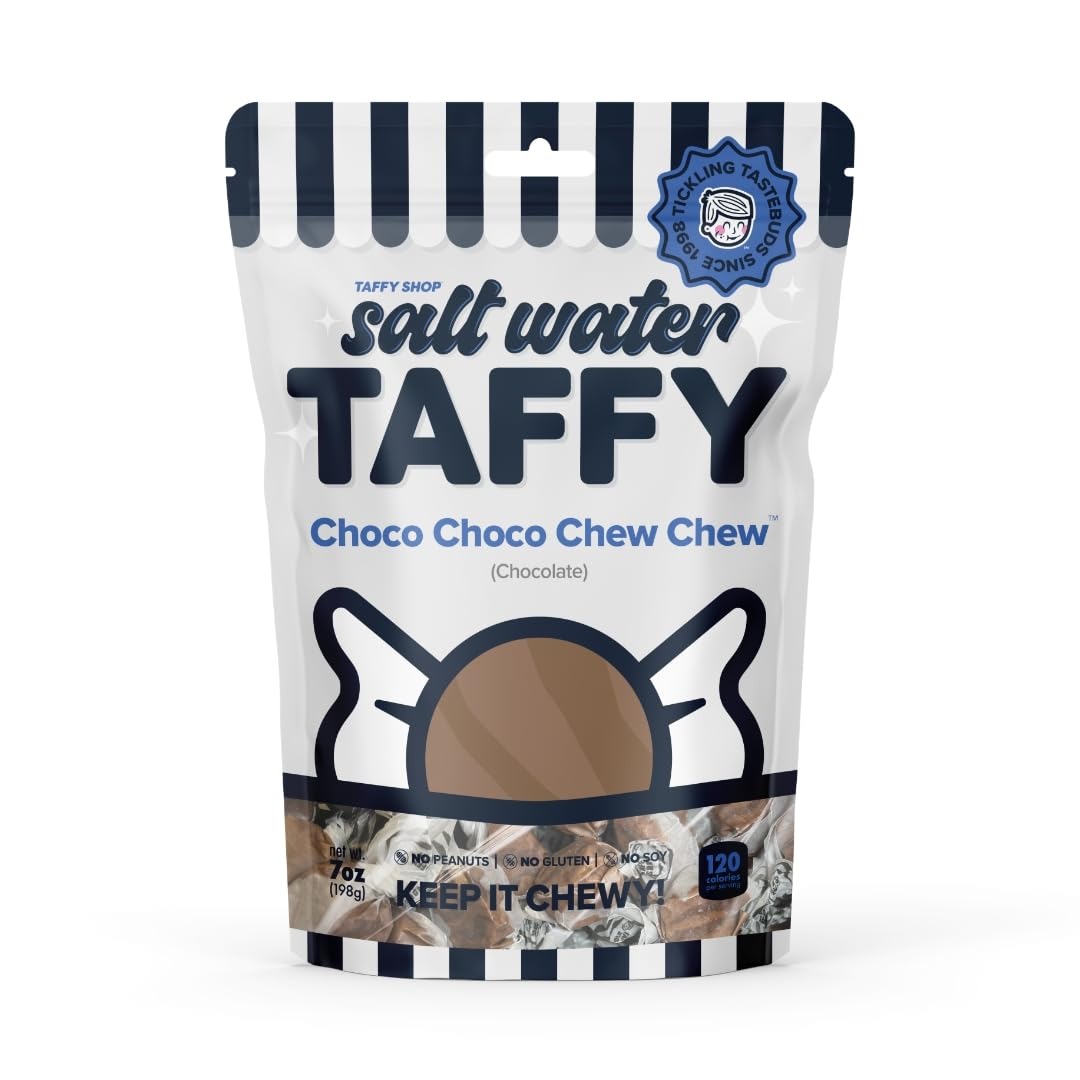
Item Name: Taffy Shop Choco Choco Chew Chew, Chocolate Salt Water Taffy – Gourmet Soft Chewy Candy, Bulk Sweet Snack, Fresh Gift & Gluten-Free, 140 Individually Wrapped Pieces (32oz)
Bullet Point 1: Choco Choco Chew Chew is a chocolate lover's dream! Packed with rich, creamy cocoa flavor in every chewy bite, this taffy is the perfect treat for satisfying your sweet tooth.
Bullet Point 2: Celebrate Every Holiday! From Halloween thrills to Thanksgiving feasts, Christmas cheer, and Easter treats. Sweeten Valentine’s Day, honor Mother’s & Father’s Day, and don’t forget Labor Day, Memorial Day, Hanukkah, and Fourth of July fun!
Bullet Point 3: Gourmet & Shameless: Our premium saltwater taffy is crafted from fresh protein rich egg whites, real sea salt, and coconut oil. A healthy snack made peanut free, soy free, and even sugar-free options for all to enjoy!
Bullet Point 4: Bulk Candy for all Events: Our individually wrapped treats are perfect for trick-or-treaters.. Ideal for large gatherings, corporate events, school functions, church events, fundraisers, and birthday celebrations—Best treat to fill your candy jar!
Bullet Point 5: Perfect treat for any Adventure: hiking, hunting, camping, road trips, Poolside, movie night or to toss it in your backpack or travel bag set. Or great for a night in, whether it's a movie night supplies, late night snack, or board game treat.
Product Description: Gourmet Salt Water Taffy! Whether you're searching for Halloween candy, taffy like coffee, bananas, or strawberries, we’ve got it all. Enjoy fruity flavors like apples, watermelon, and tropical coconut cult. Try fruit snacks, tangy ginger chews, or indulgent chocolate. Our healthy snacks, protein snacks, and sugar-free candy offer guilt-free. These individually wrapped treats are ideal for Halloween party favors, bulk candy, or a snacks variety pack for adults. Our variety pack is perfect for trunk or treat, birthday party favors, and corporate events. Savor unique flavors like pistachio or fun keto-friendly snacks. Whether you're craving gummy bears, a chips variety pack, or classic party favors, we’ve got you covered. Planning for Halloween gifts or stocking up on swedish candy and freeze-dried candy? Enjoy fun treats like gum, caramel apple lollipops, and chewing gum, or stock your pantry with bulk candy individually wrapped. We offer gluten-free and kosher options for everyone. Whether it’s going with your granola bars bulk, fiber gummies in a snack box. Indulge in fruity flavors like mango and peaches, or grab sour candy, caramel popcorn, and white chocolate taffy for a movie night. Grab snack packs, a perfect bar, or individual packs for on the go. We offer healthy snacks for adults, dye-free candy, and gluten-free snacks. Try nostalgic cotton candy, and classic candy corn salt water taffy. Better than lollipops individually wrapped, assorted candy variety packs,and caramel candy!
Value: 32.0
Unit: Ounce

Price: 26.48